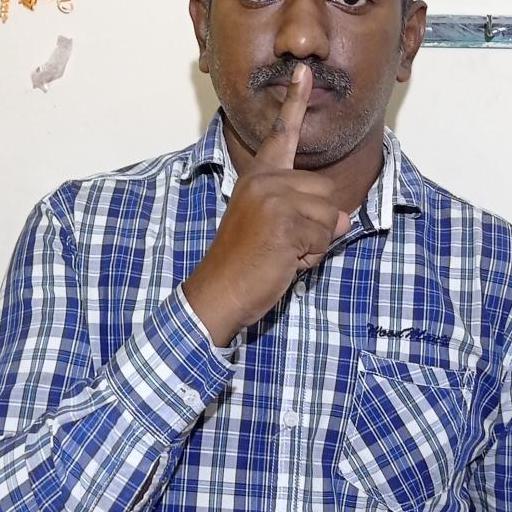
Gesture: mute